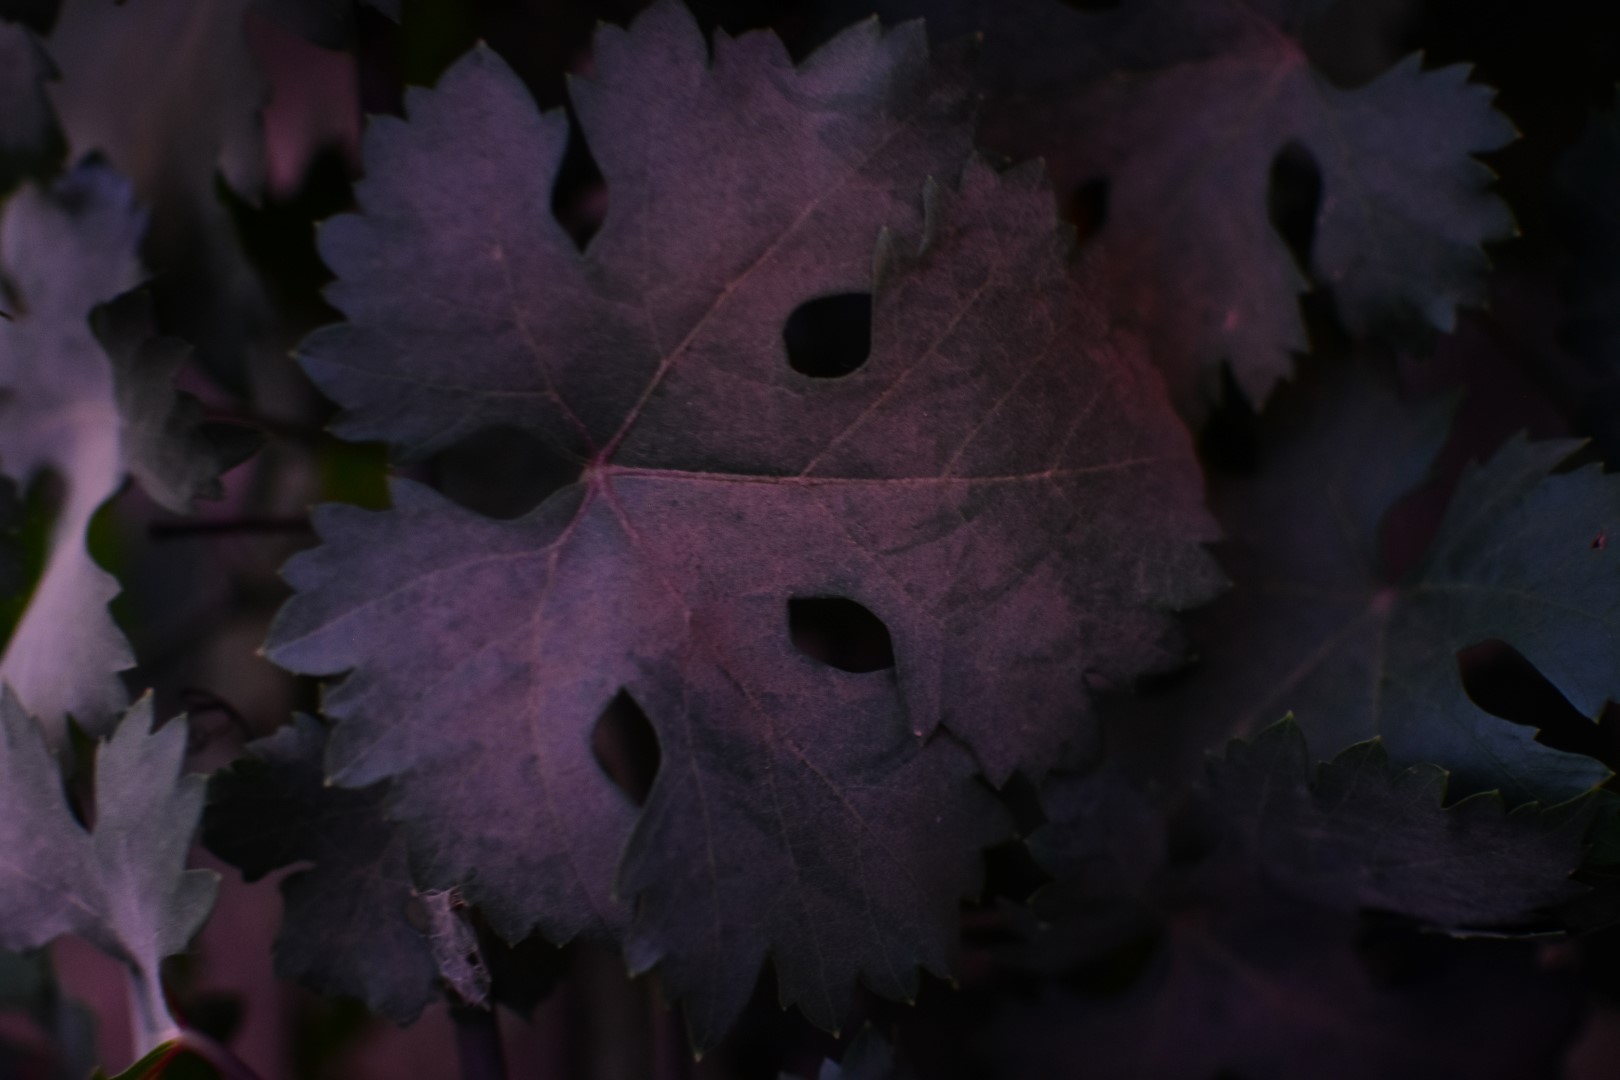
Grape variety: Aswud Balad